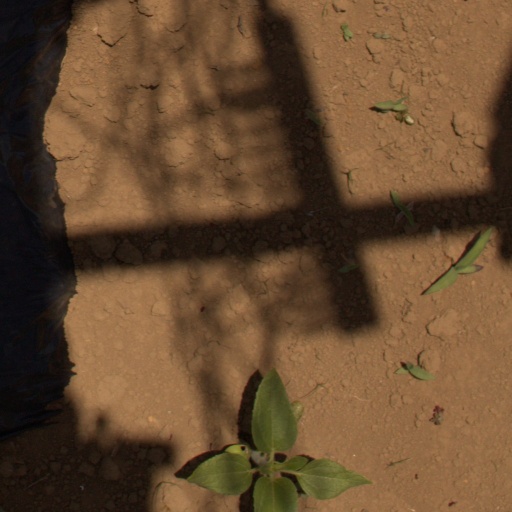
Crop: Jerusalem artichoke